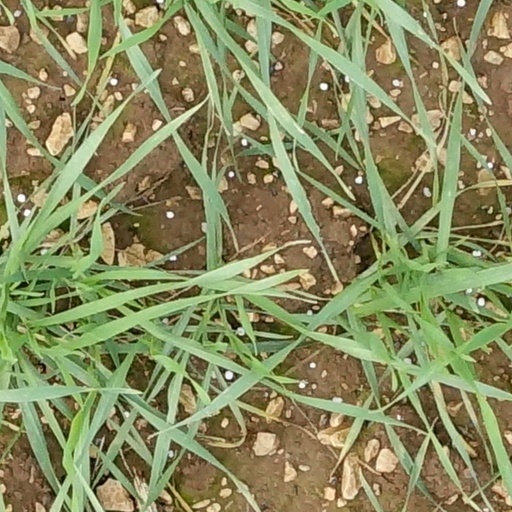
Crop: wheat